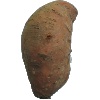
Label: potato_sweet